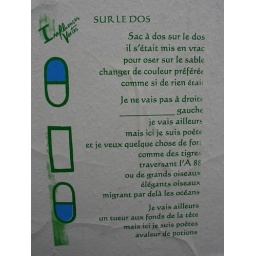
A poem on the wall of a building in Monmartre